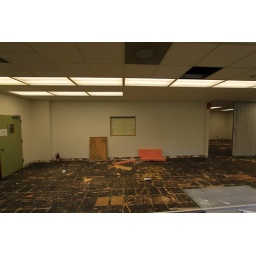
The position of the window in Reynolds 114. Along with other signs of the ongoing renovations.